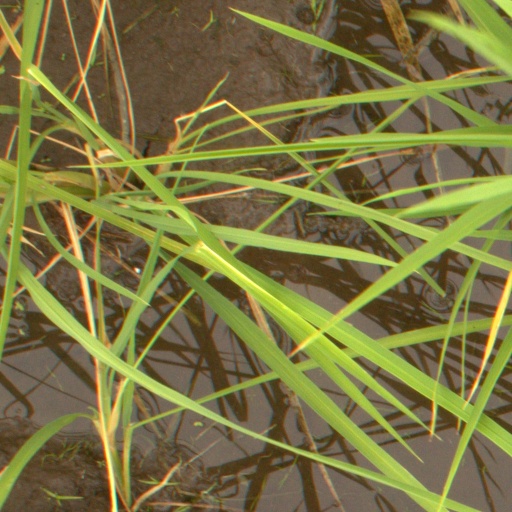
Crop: rice